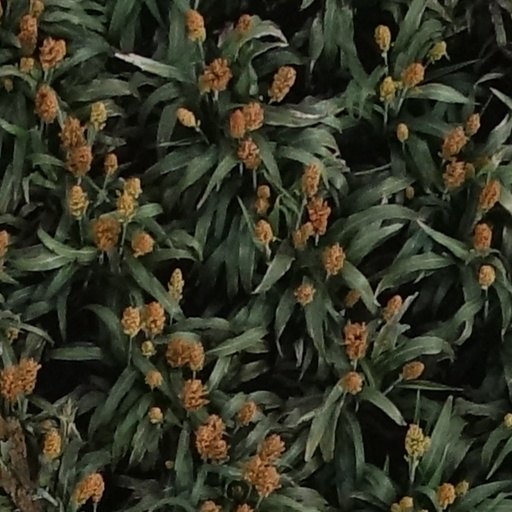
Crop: sorghum